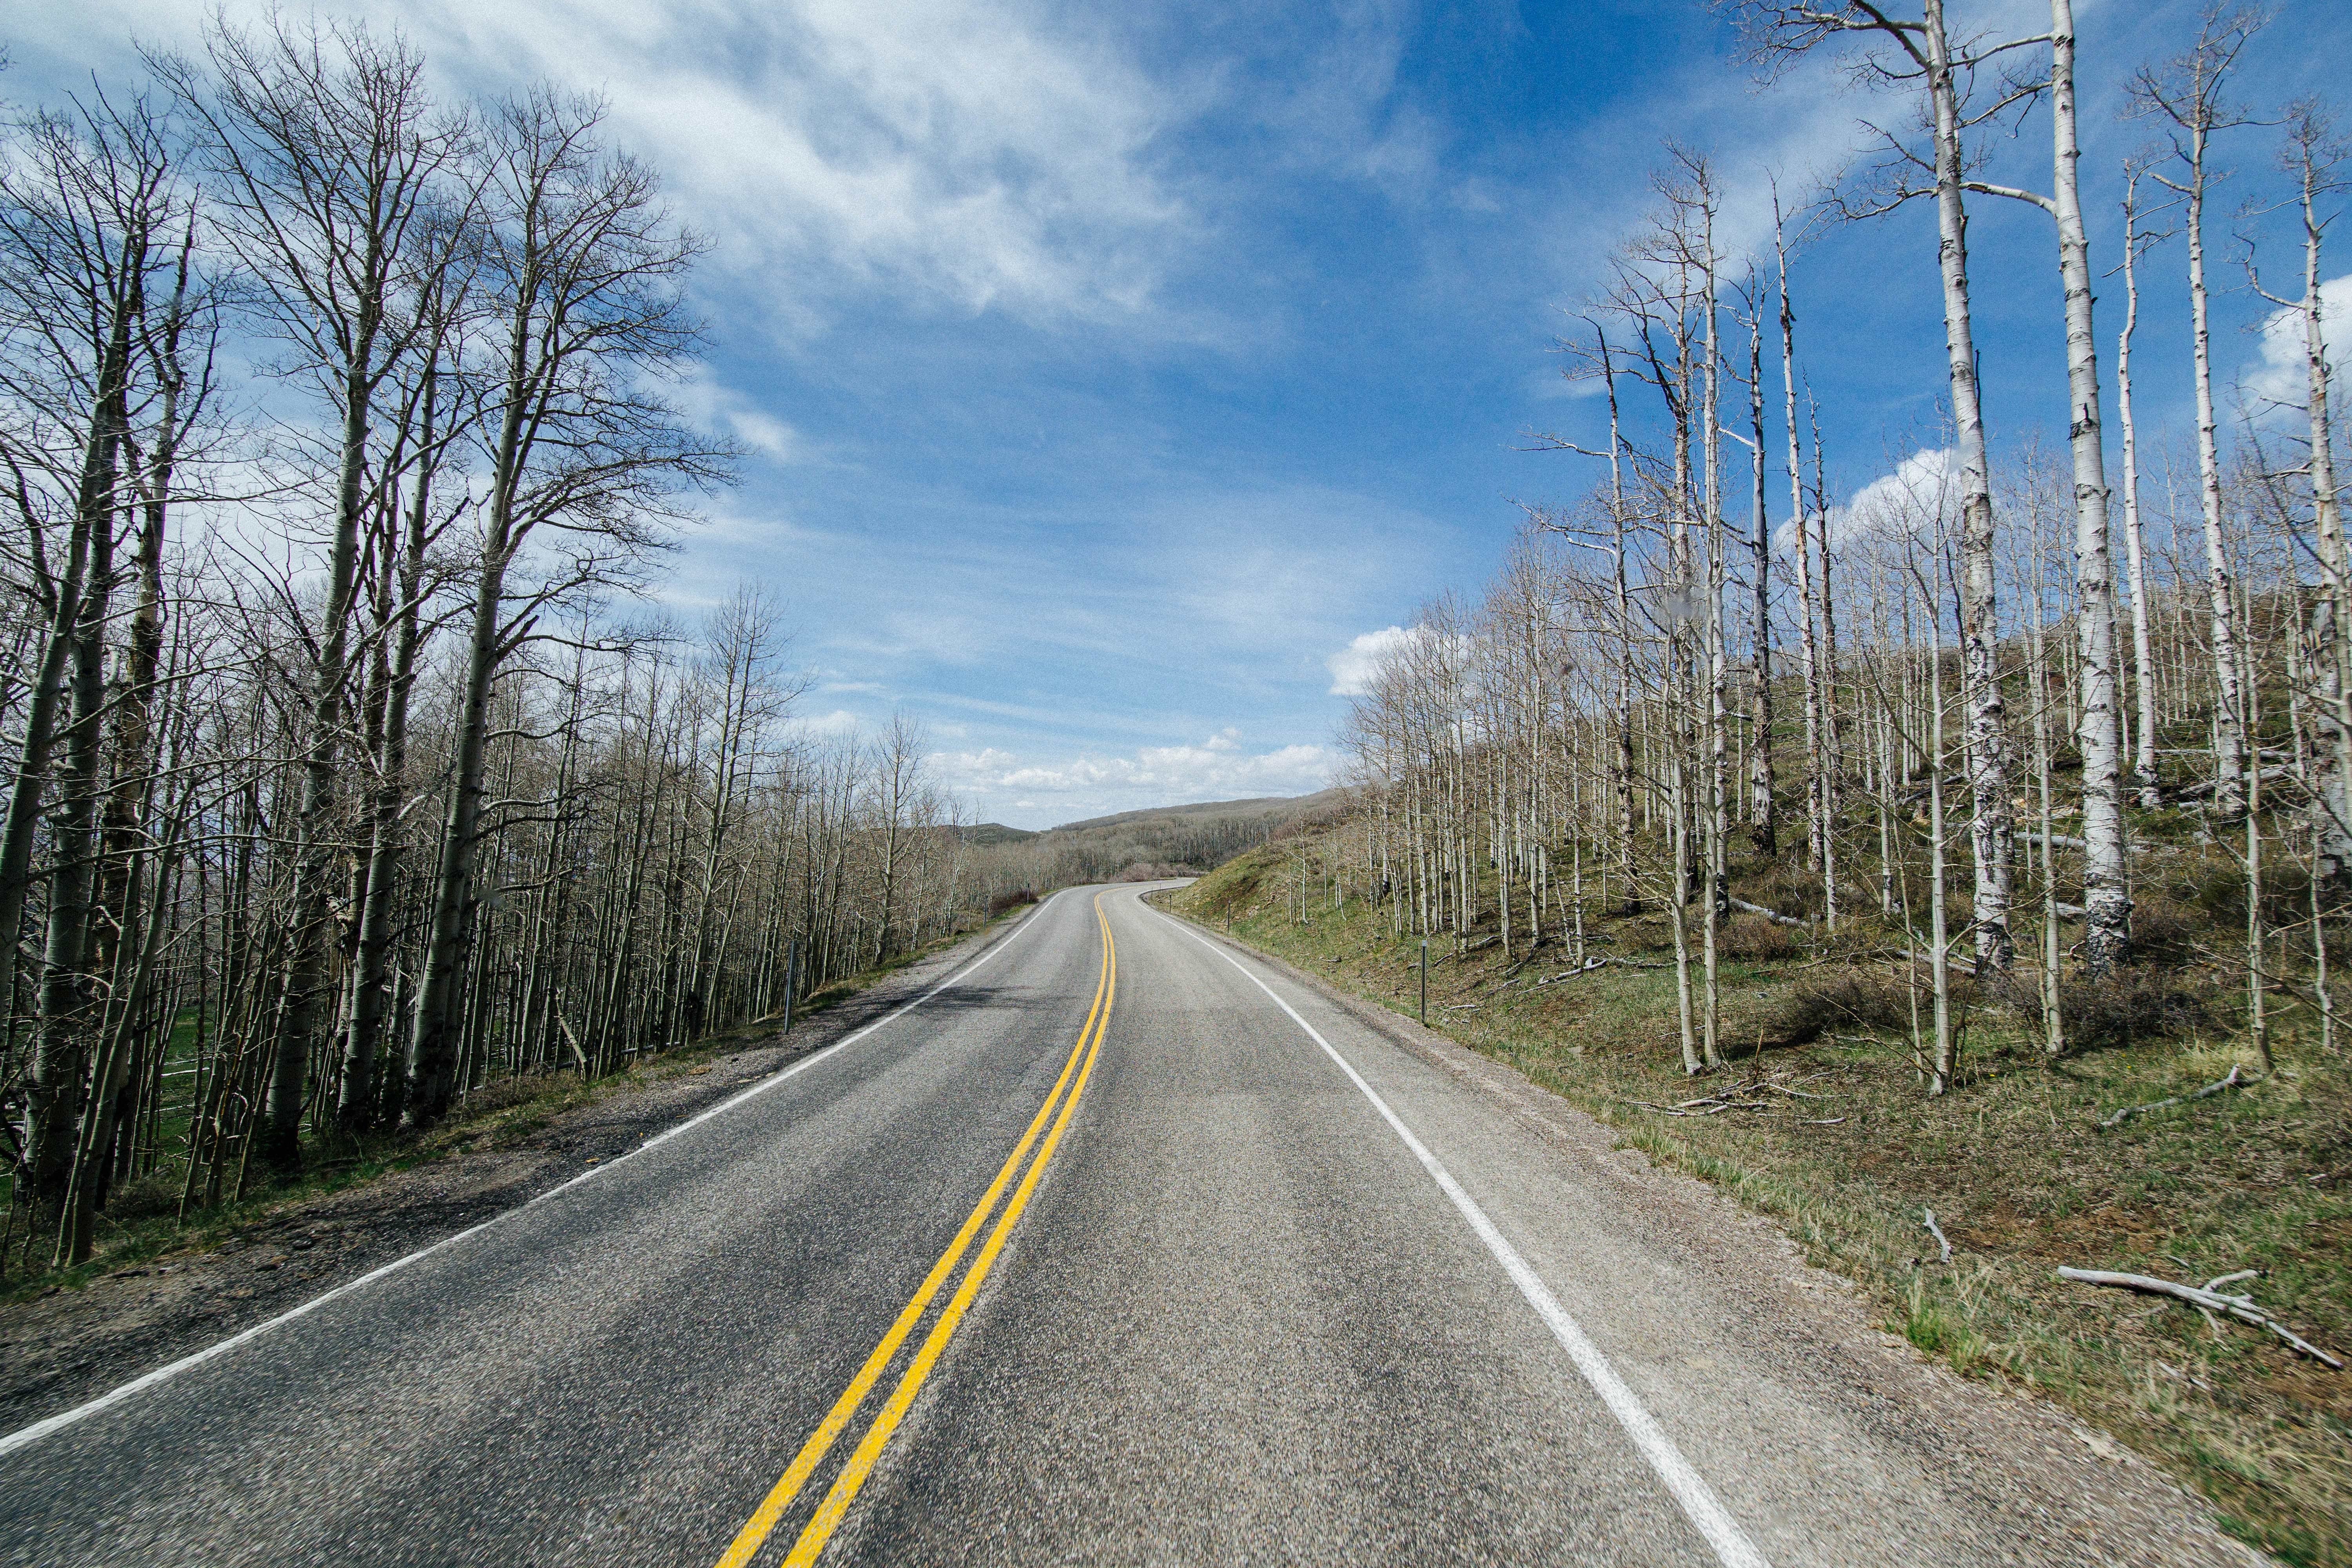
tree, nature, forest, mountain, sky, track, road, trail, highway, pavement, dirt road, rural, blue, lane, trees, woods, infrastructure, rural area, mountain pass, natural environment, nonbuilding structure